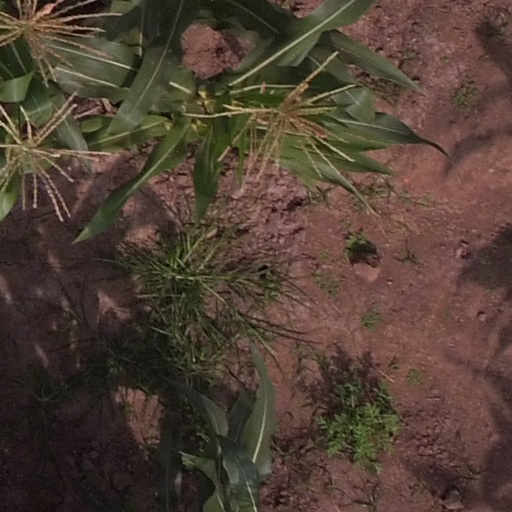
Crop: maize; corn